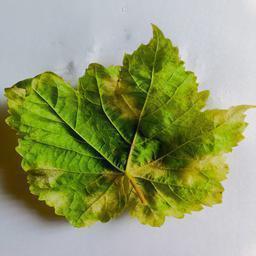
Label: Downy Mildew